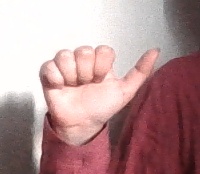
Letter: dhad